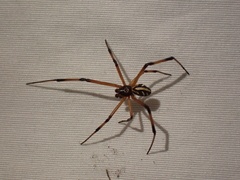
Species: Lactrodectus_hesperus